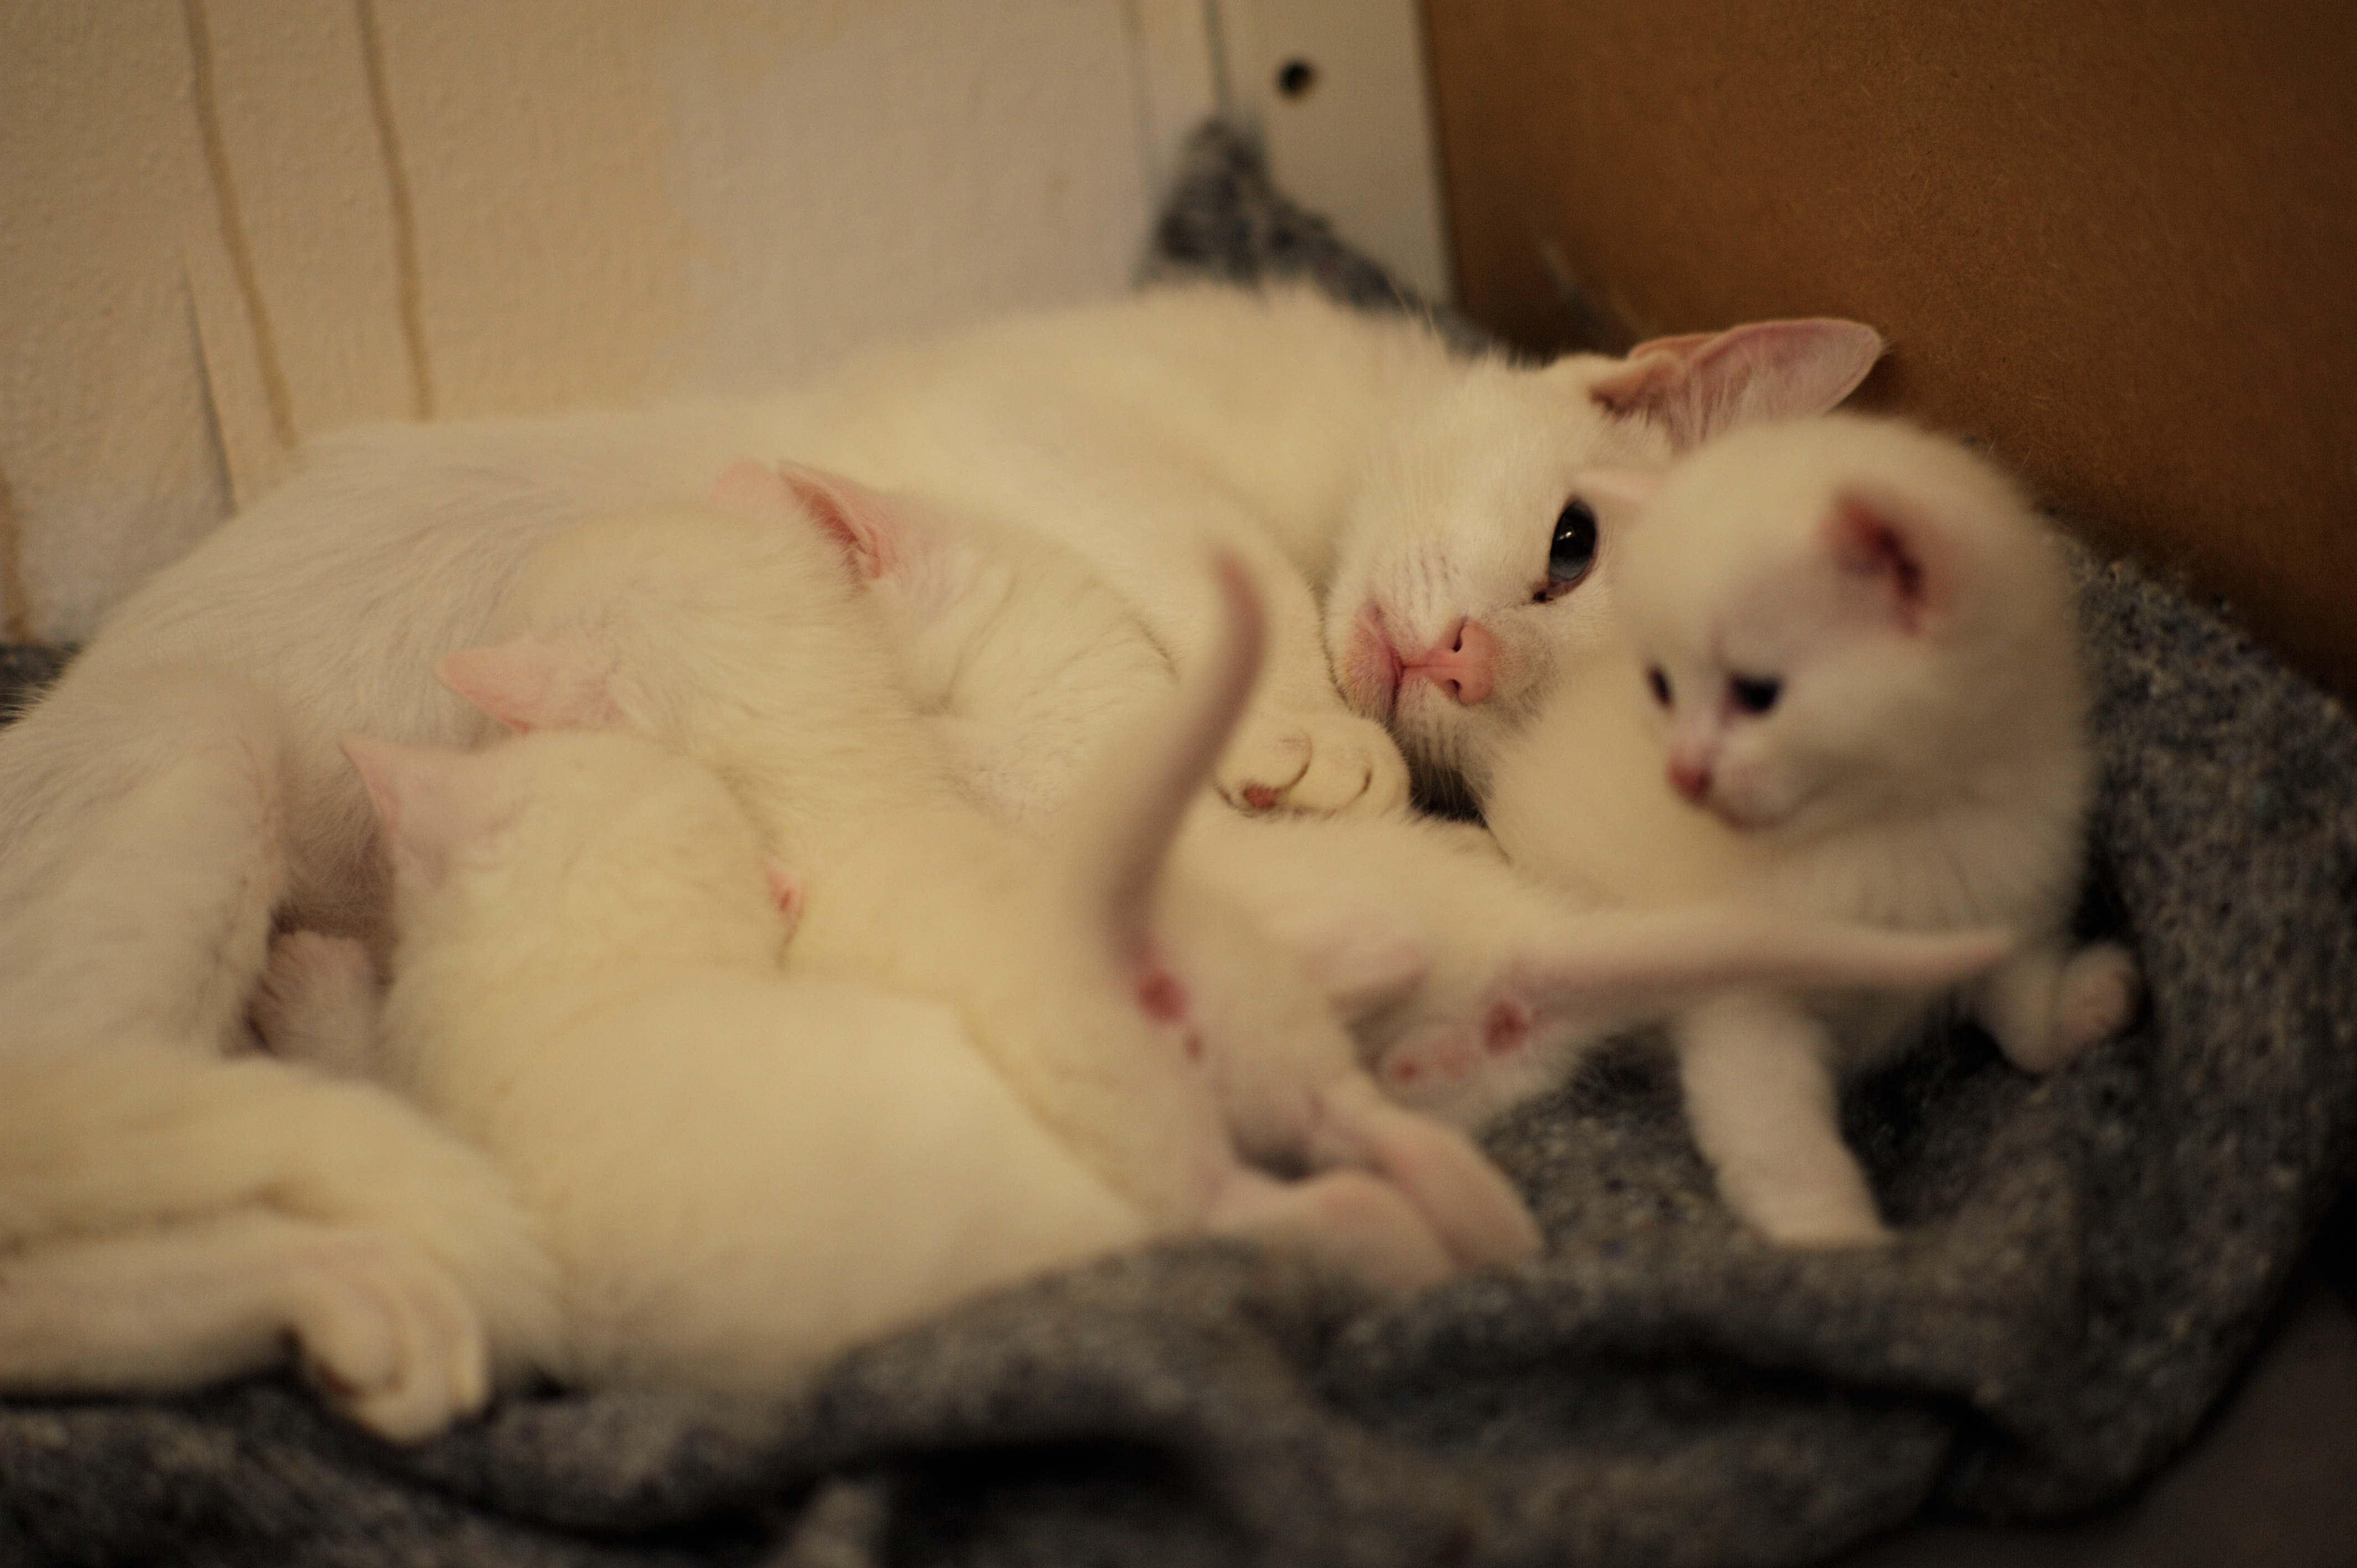
kitten, cat, mammal, life, family, nose, whiskers, mammals, skin, vertebrate, kitties, breast feeding, white cats, continuation, breastfeed, small to medium sized cats, cat like mammal